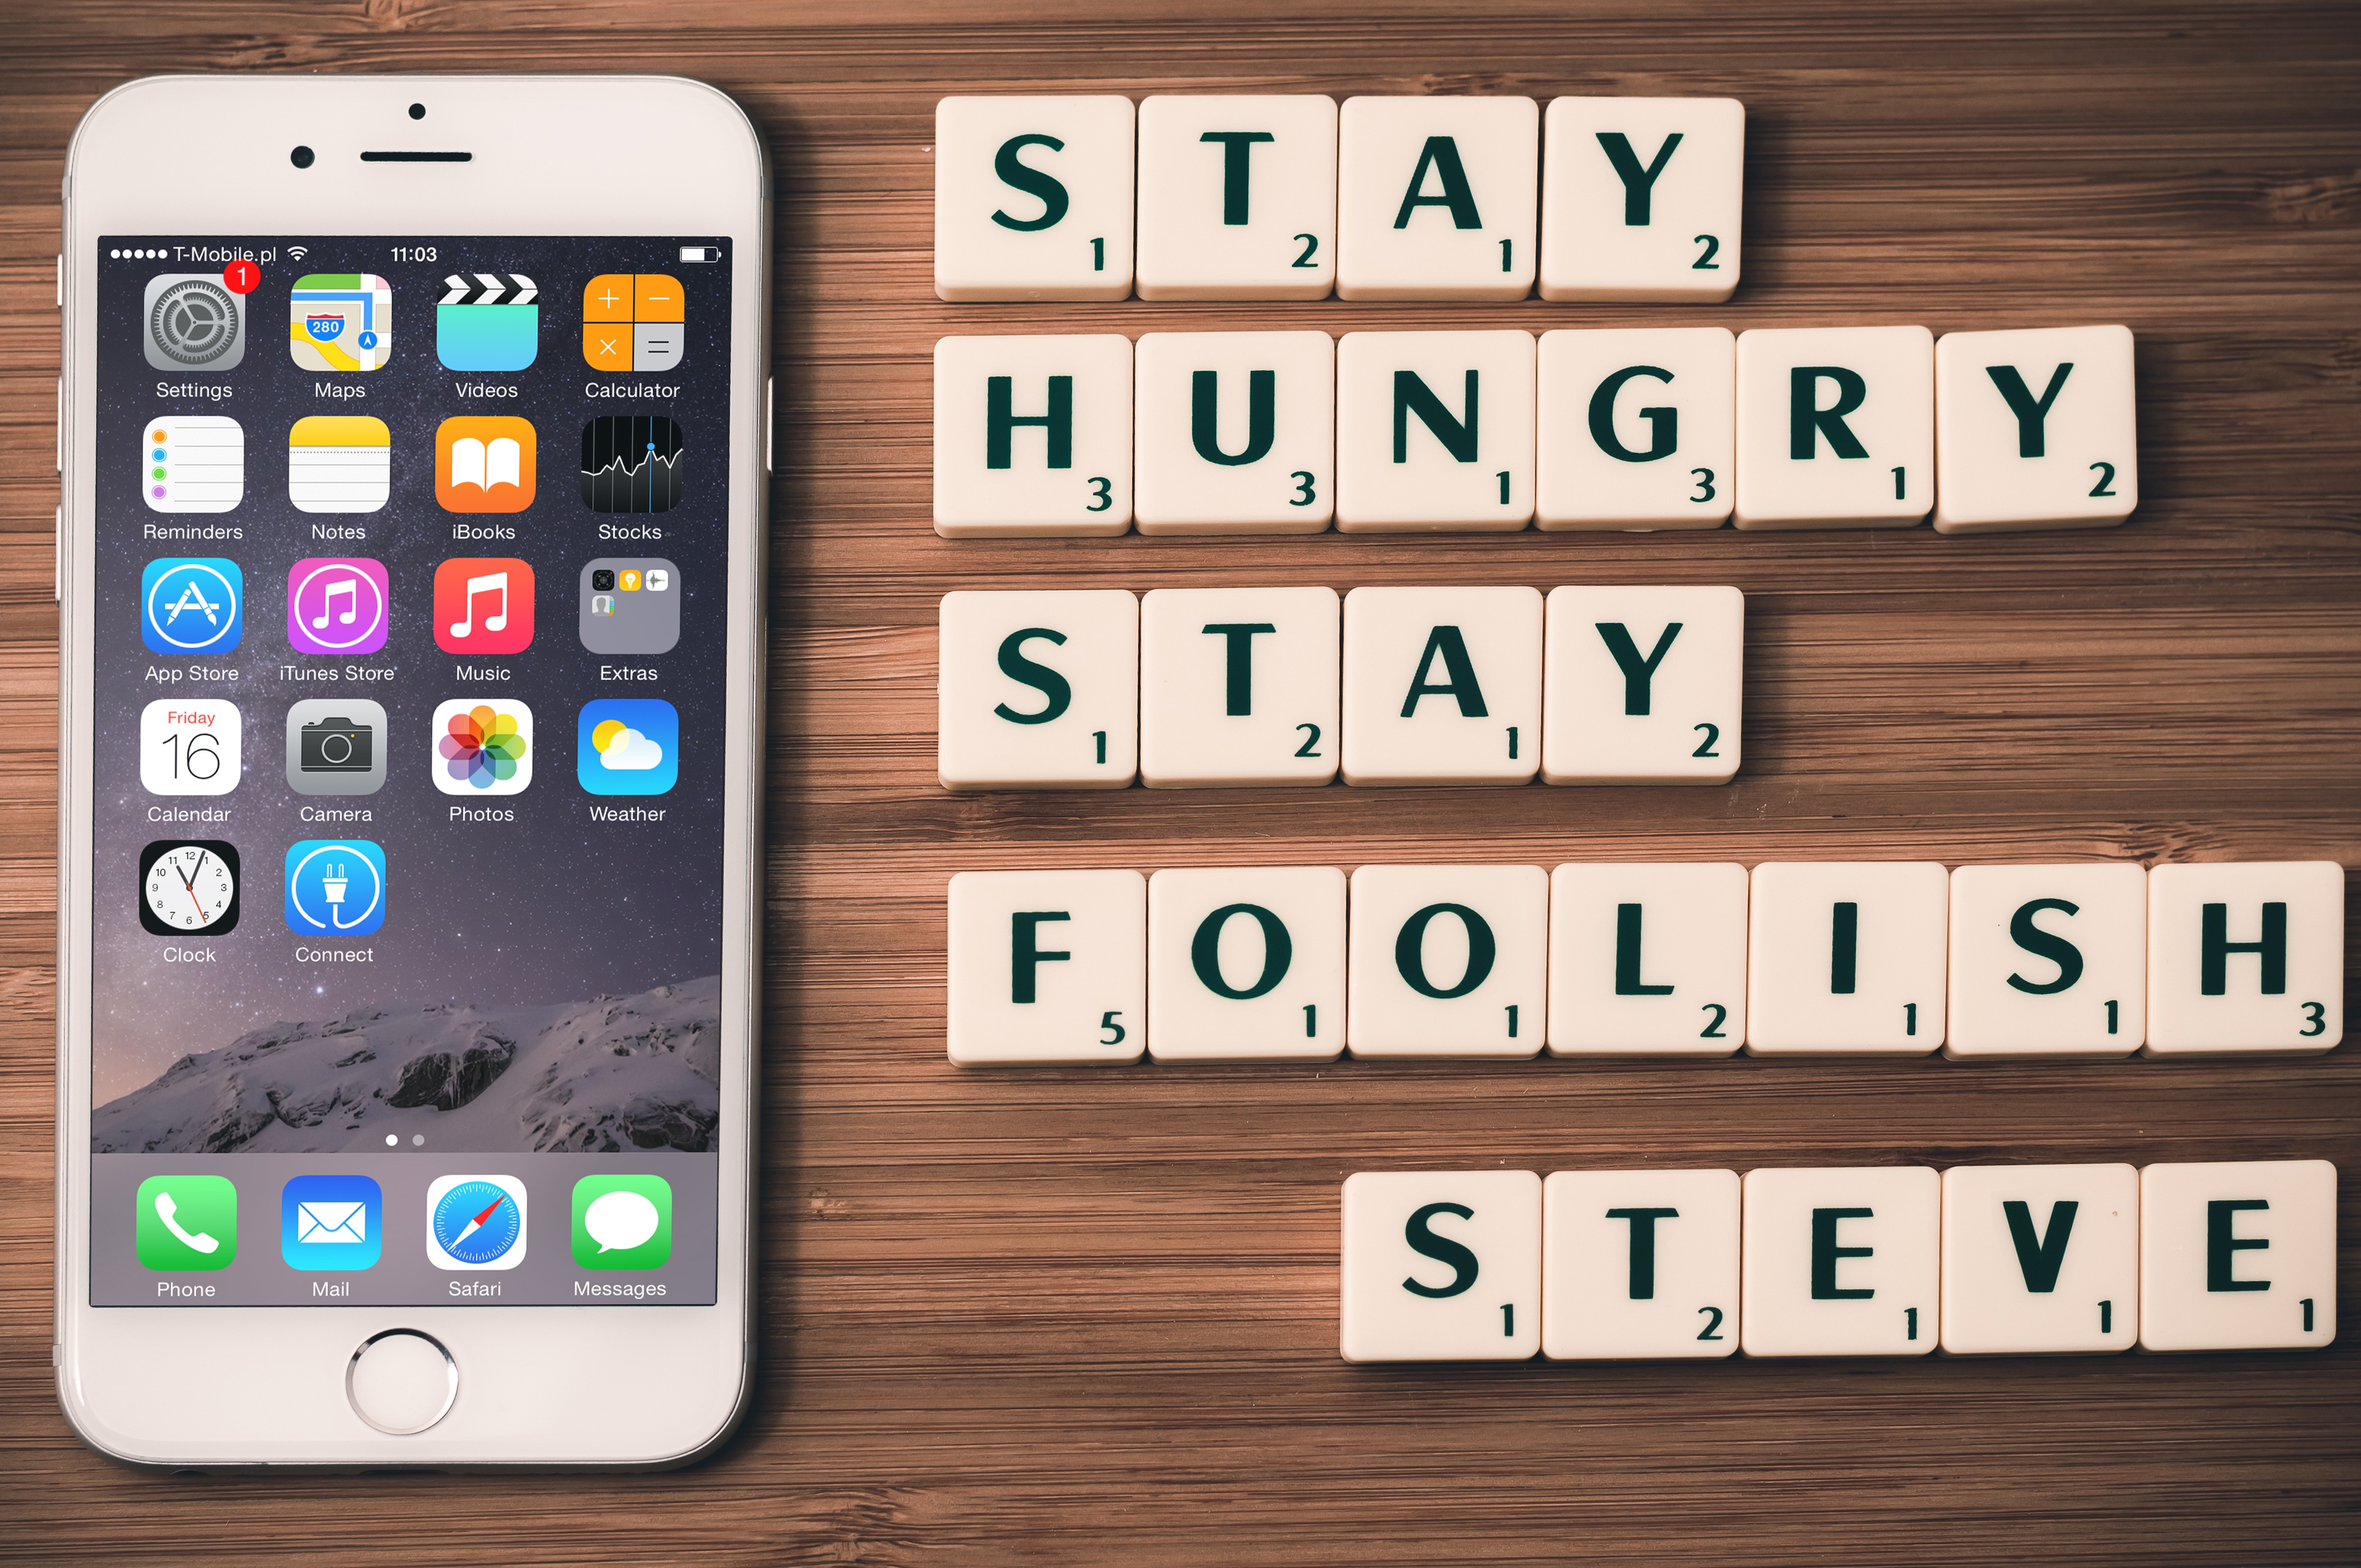
iphone, computer, mobile, apple, person, technology, number, social, internet, corporate, communication, gadget, professional, business, scrabble, education, font, iphone 6, letters, games, businessman, success, screenshot, app, innovation, entrepreneur, ceo, quotes, successful, mentor, application, businesspeople, steve jobs, vehicle registration plate